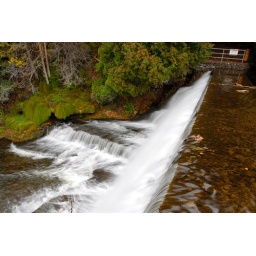
Not an overly large one, but one with a suspension bridge running over it (unshown to the left).